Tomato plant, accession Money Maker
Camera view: bottom (45 deg); turntable rotation: 90 degrees
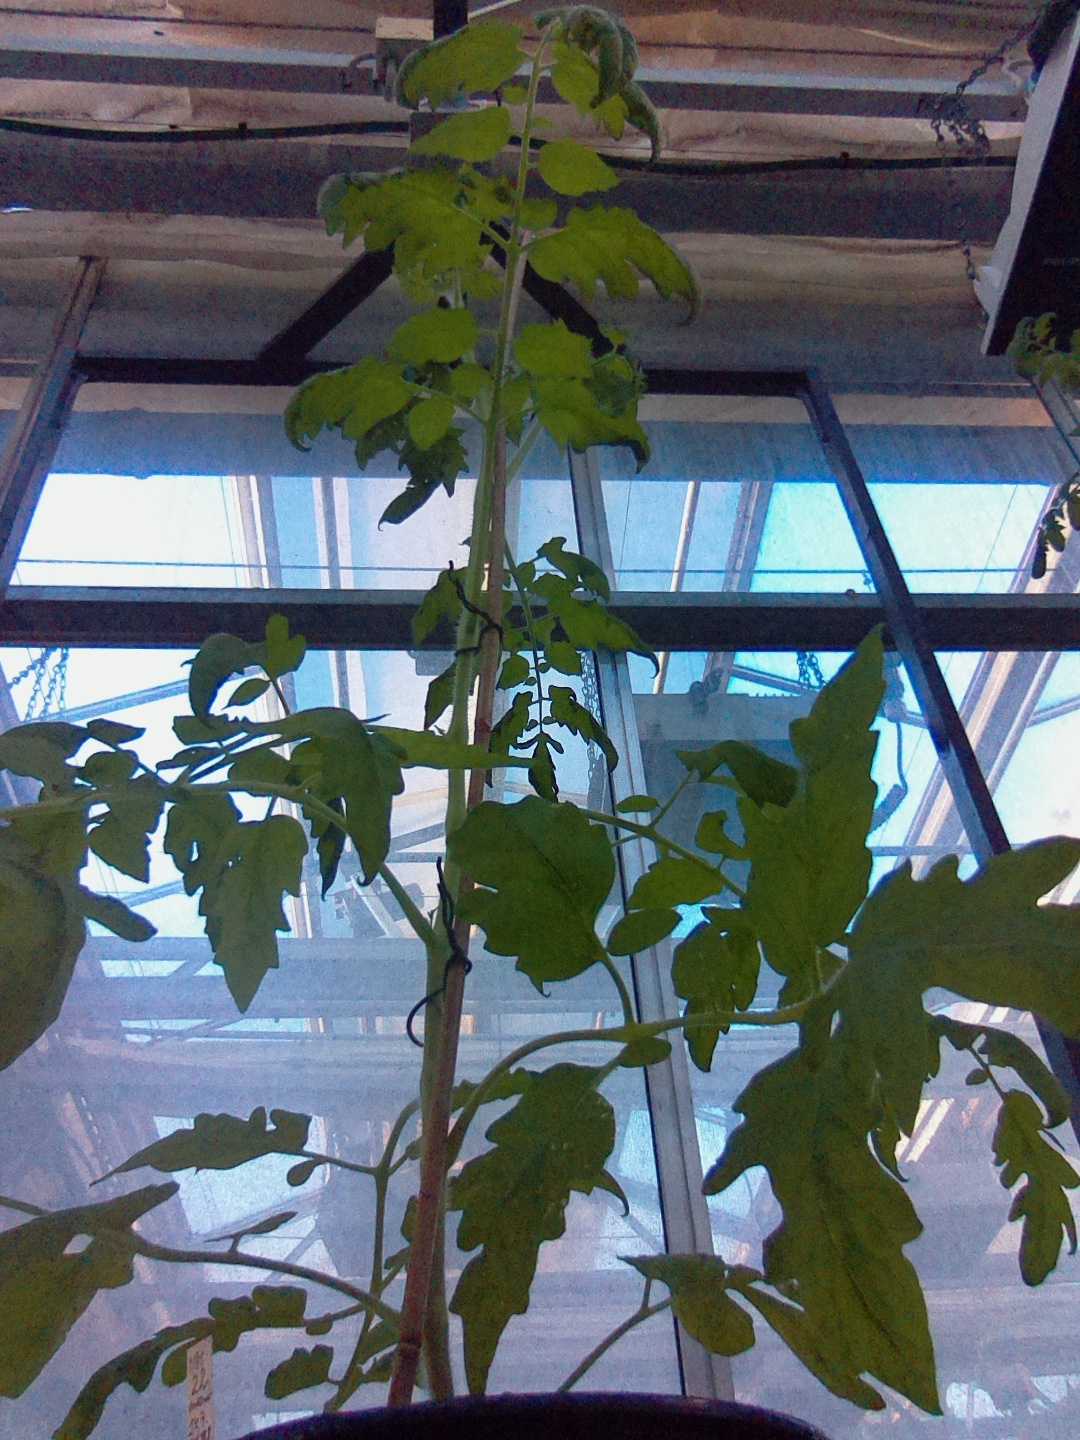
BBCH growth stage 53: 3 inflorescences visible